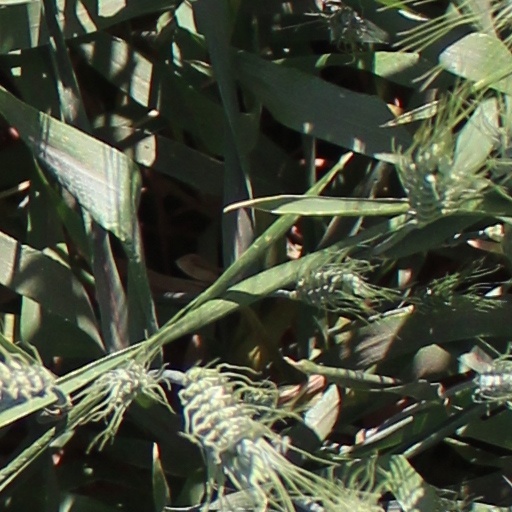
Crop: wheat